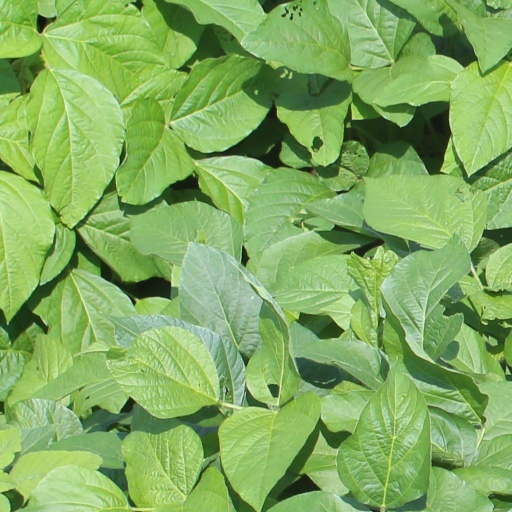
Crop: soybean